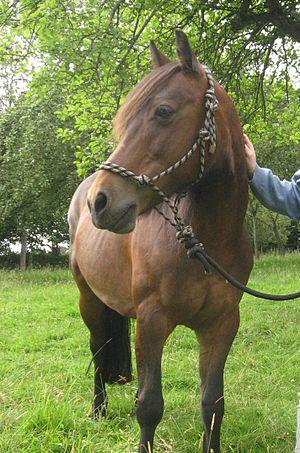
Un licol de corde
L'équitation éthologique, aussi appelée équitation naturelle ou équitation comportementale, est le dressage équestre inspiré de l'éthologie équine, consistant à interagir avec un cheval tout en prenant en compte les particularités psychologiques de l'animal. Elle connaît une vague d'engouement dans les pays occidentaux grâce au succès du livre et du film L'Homme qui murmurait à l'oreille des chevaux.